Mineral King

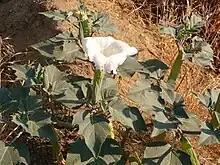
Sacred datura off Mineral King Road

In the 1870s and 1880s, assays of precious metals in White Chief Canyon and on Empire Mountain led to the boomtown of Beulah. The first discovery of silver in the Mineral King Valley occurred in 1872, below Mineral Peak and Empire Mountain.